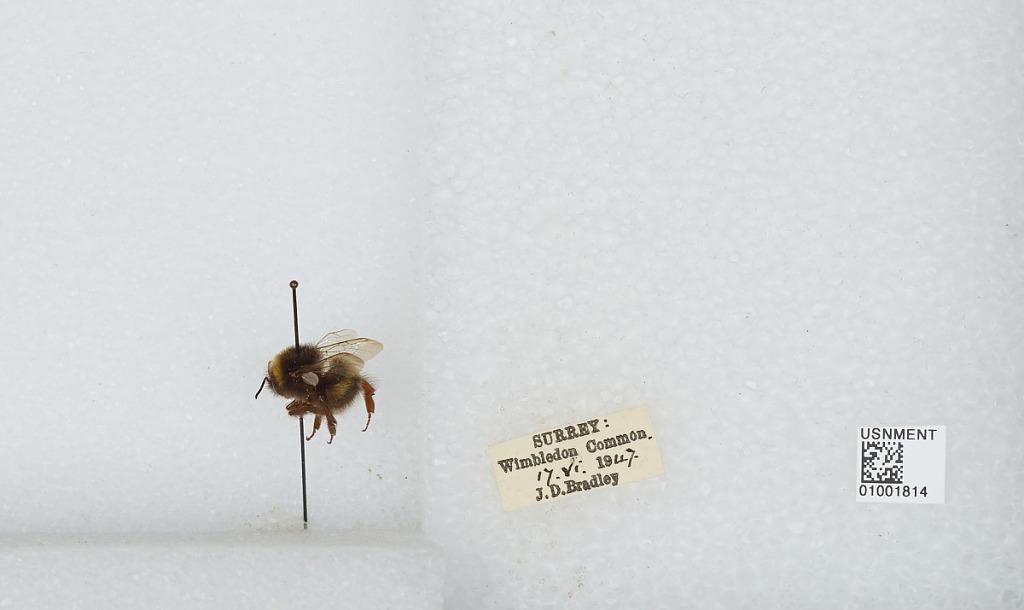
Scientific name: Bombus (Bombus) lucorum (Linnaeus)
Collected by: J. Bradley
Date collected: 1947-6-17
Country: United Kingdom
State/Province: England
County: Greater London
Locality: Wimbledon Common
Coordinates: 51.4297, -0.2383